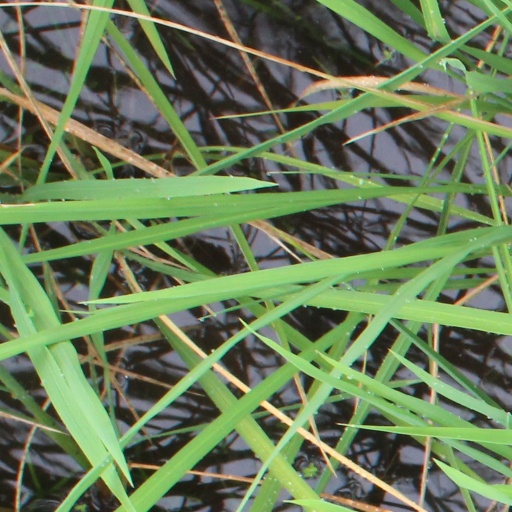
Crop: rice